Tord Wingren

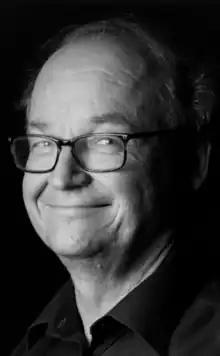
Swedish tech inventor Tord Wingren

Tord Wingren is a Swedish inventor, entrepreneur, and scientist and holder of 28 patents relating to wireless communication, technology, and the implications of light on the human body. He developed Bluetooth technology while working with Ericsson Mobile Communications, and is the co-founder of several technology companies including BrainLit, Watersprint, and Modcam AB.